Karsten Warholm

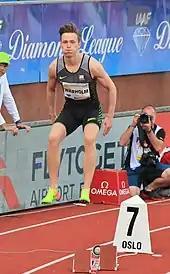
Warholm at the Bislett Games in Oslo in 2017

Warholm later broke his own record by 0.76 seconds at the postponed 2020 Tokyo Olympics, winning gold in a new world record of 45.94 s, an enormous 1.63% improvement on the previous record – the previous improvement of that magnitude was either David Hemery's 0.82 s improvement to 48.12 s in 1968 (1.68%, using fully automatic time), or Glenn Davis's 0.9 s improvement to 49.5 s in 1956 (1.79%, by official records including hand timing by the rules in place at the time). Warholm became the first European to win the event since Volker Beck in 1980. Warholm's time, the first sub-46 s time for the 400 m hurdles, was faster than 18 runners in the men's 400 m without hurdles.